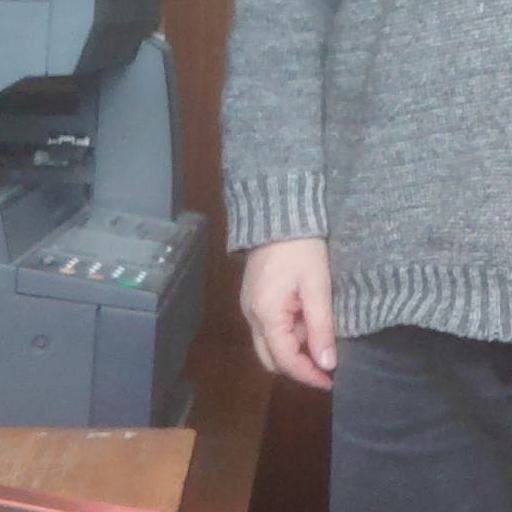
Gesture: no_gesture